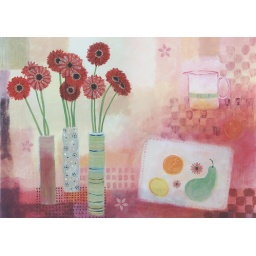
red flowers in the kitchen